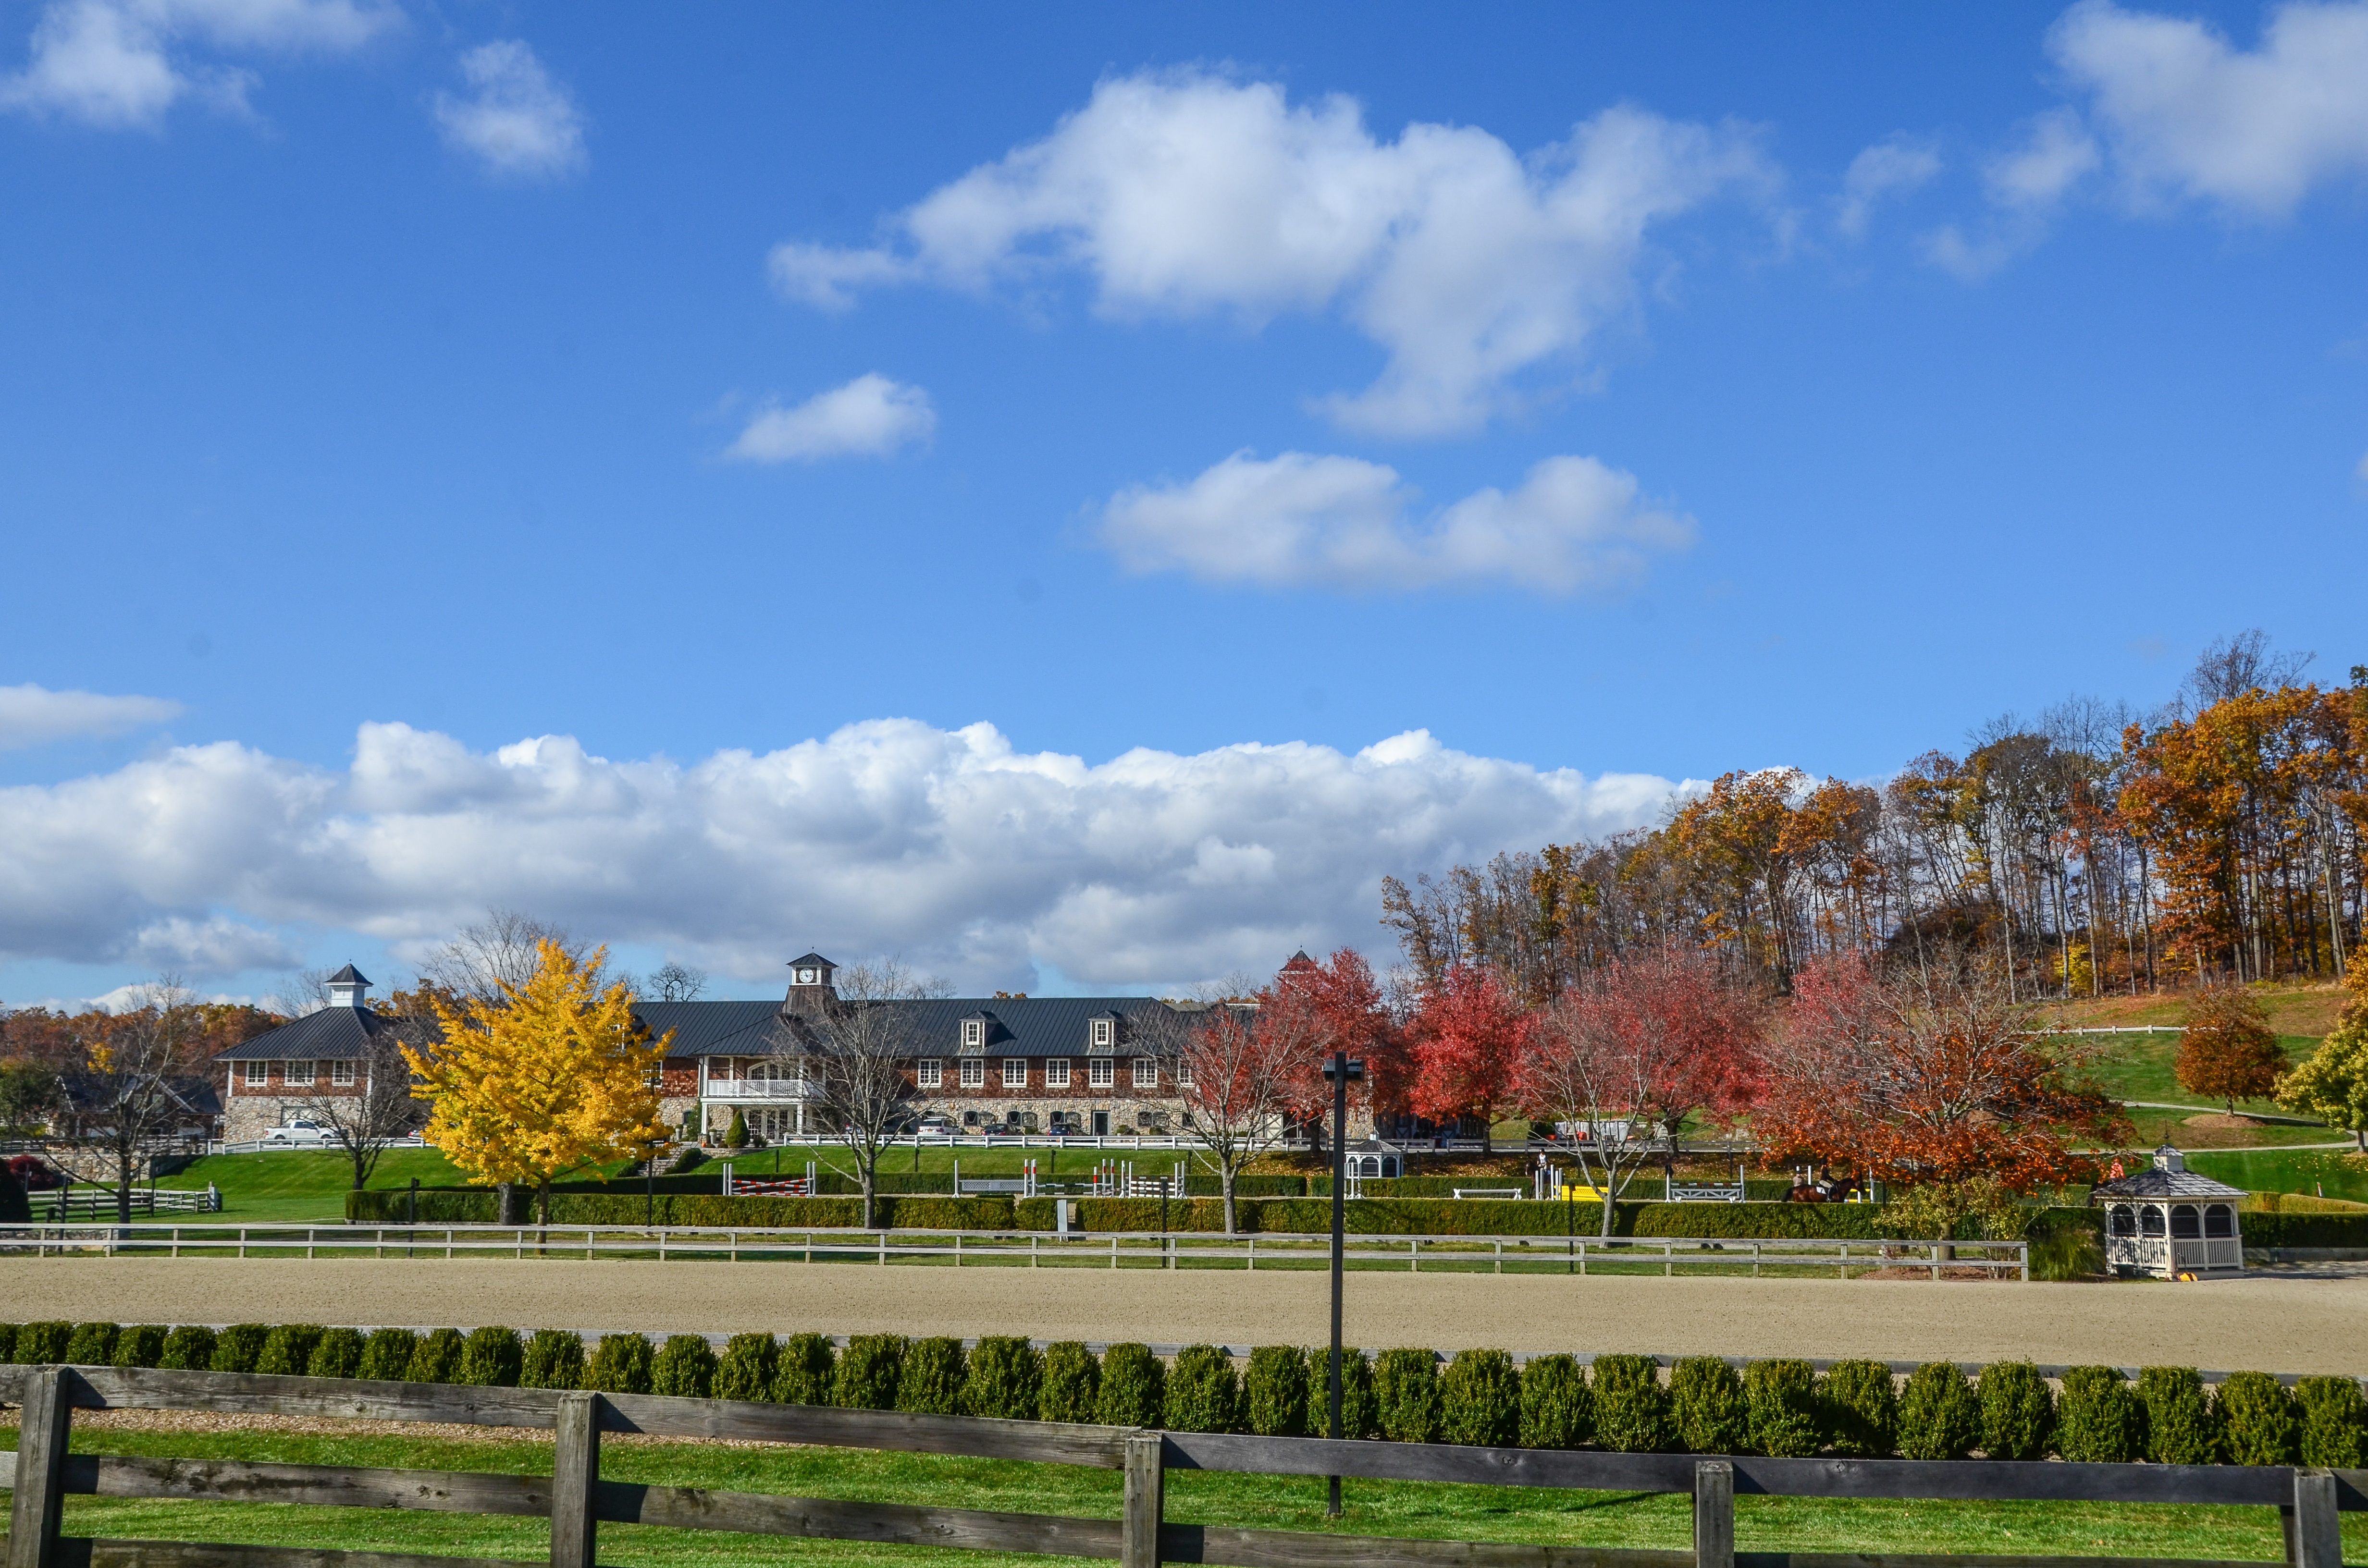
landscape, tree, grass, cloud, plant, sky, farm, lawn, hill, flower, panorama, suburb, horse, autumn, park, agriculture, season, equestrian, equine, riding, jockey, estate, rural area, residential area, woody plant